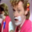
Label: man